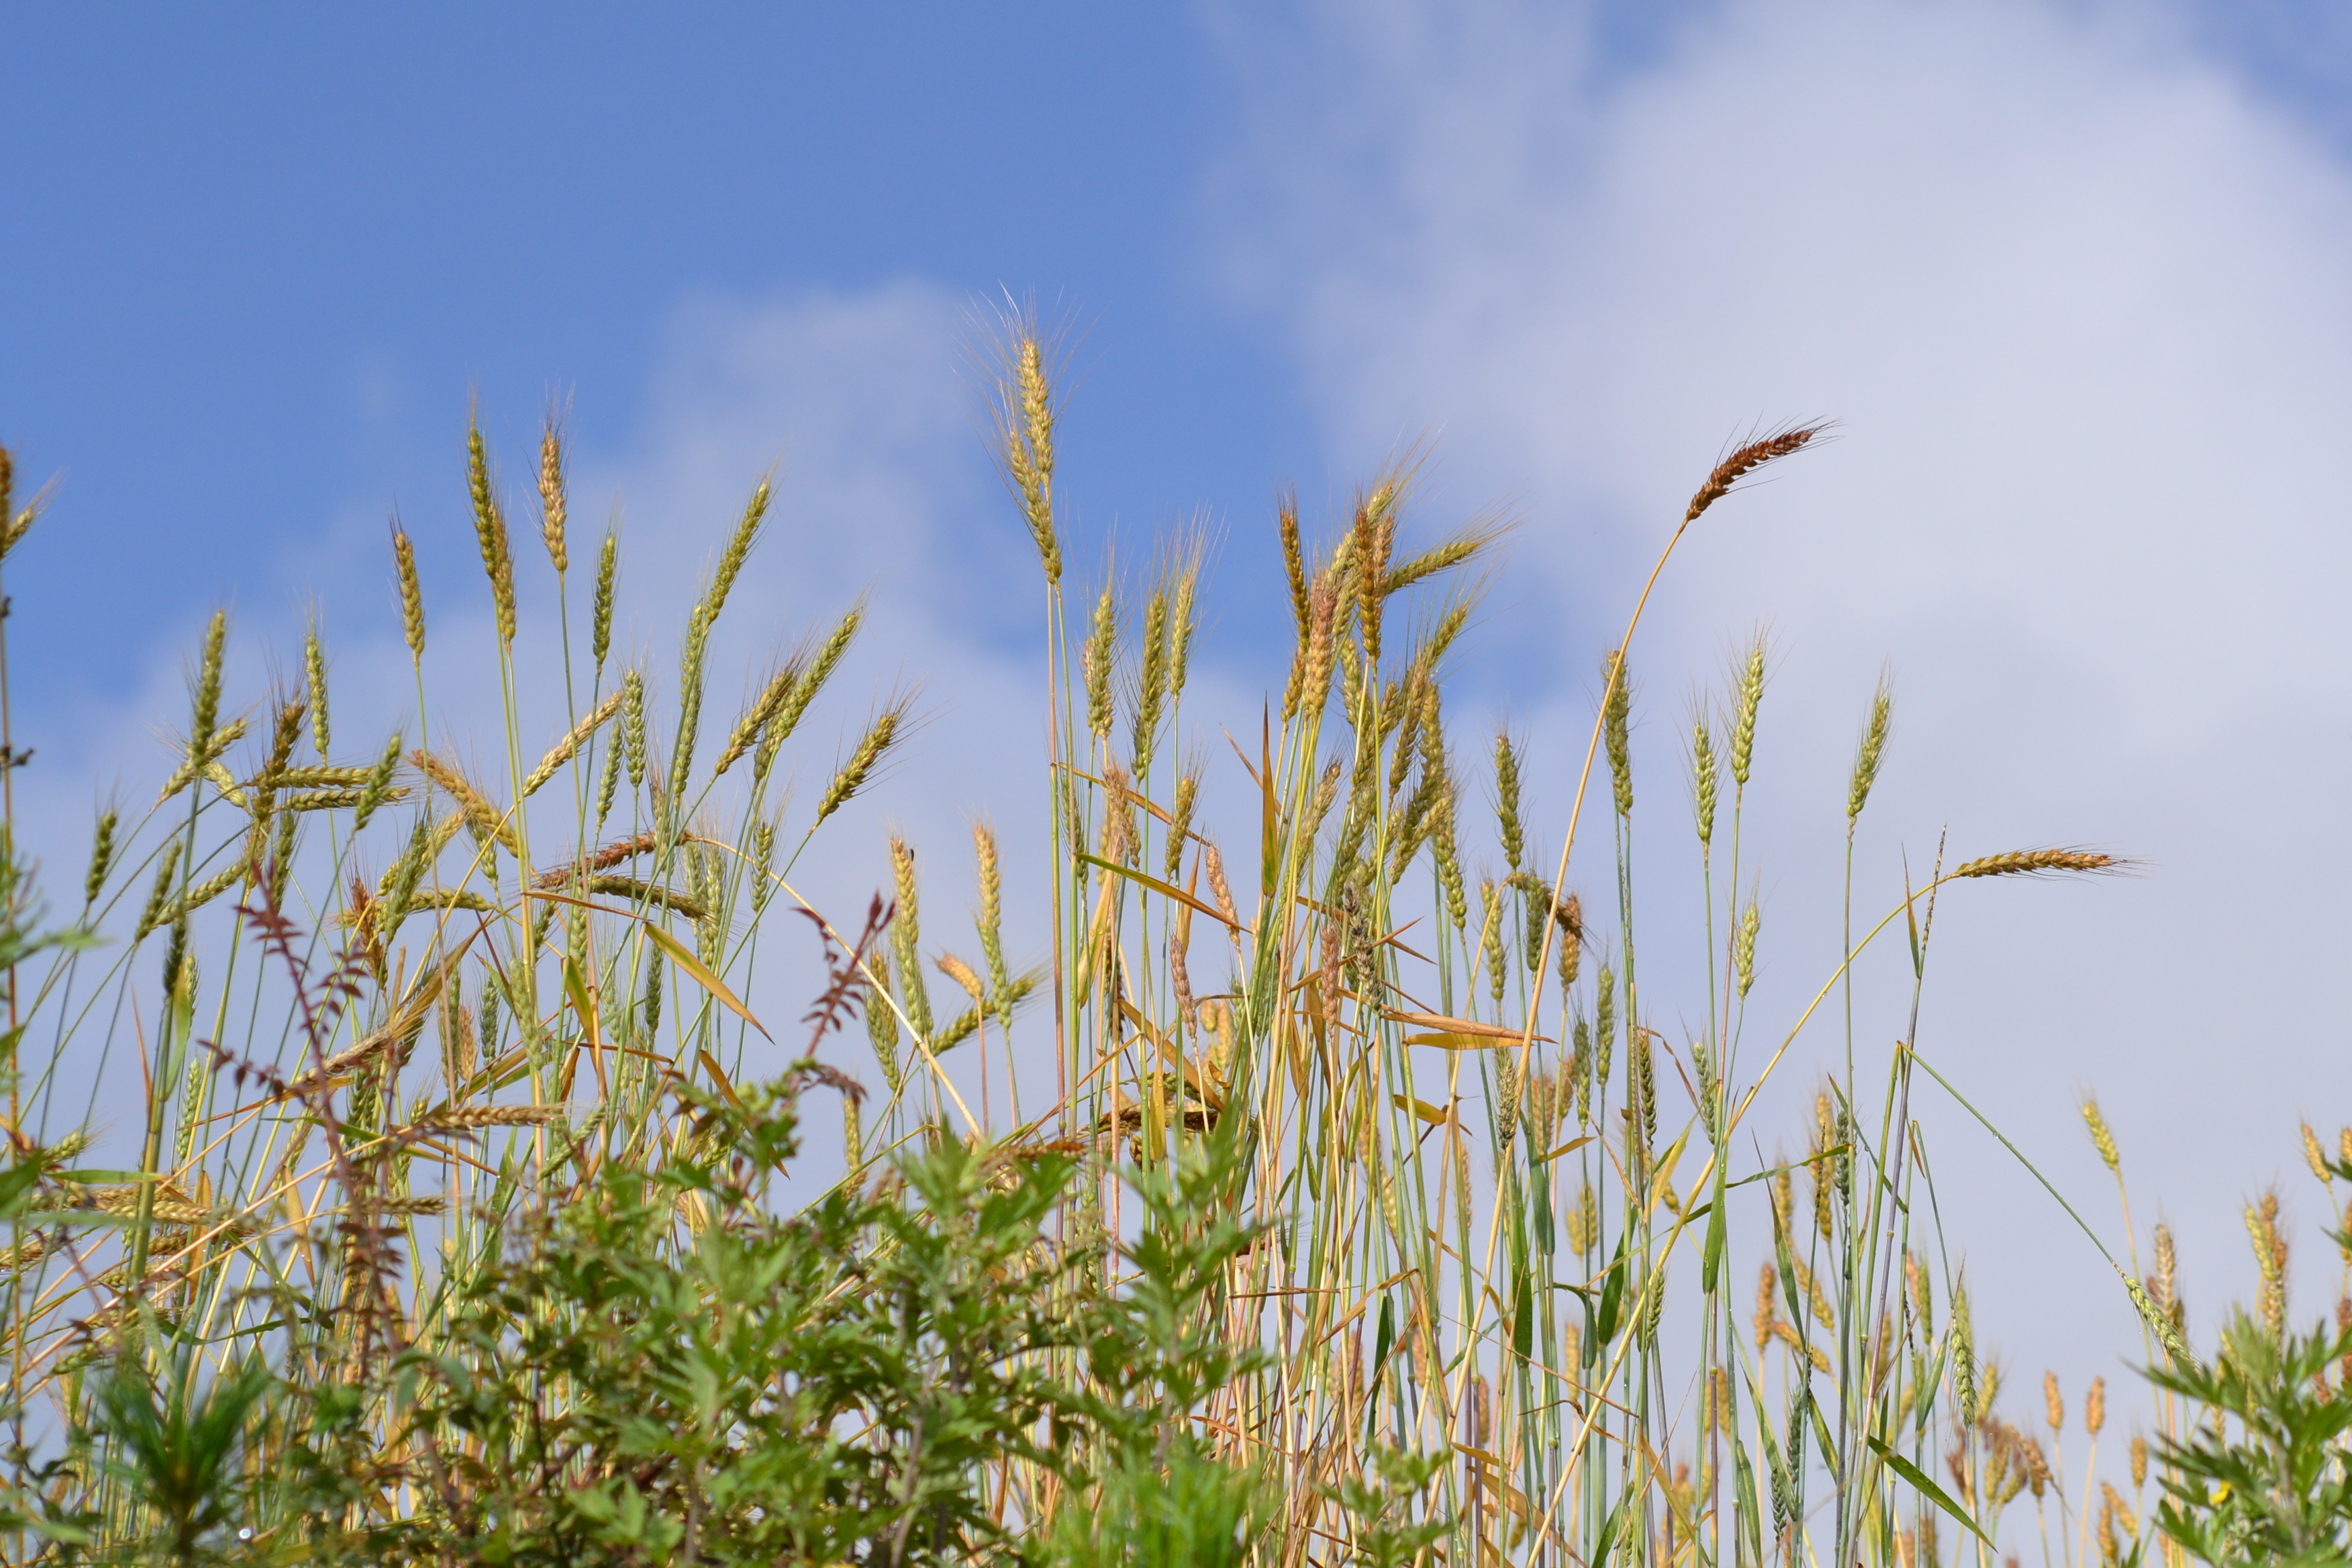
landscape, nature, grass, branch, growth, plant, sky, field, farm, meadow, wheat, grain, prairie, countryside, sunlight, flower, ripe, rural, food, green, farming, harvest, crop, grow, agriculture, cereal, agricultural, grassland, growing, ecosystem, organic, cultivated, flowering plant, grass family, land plant, phragmites